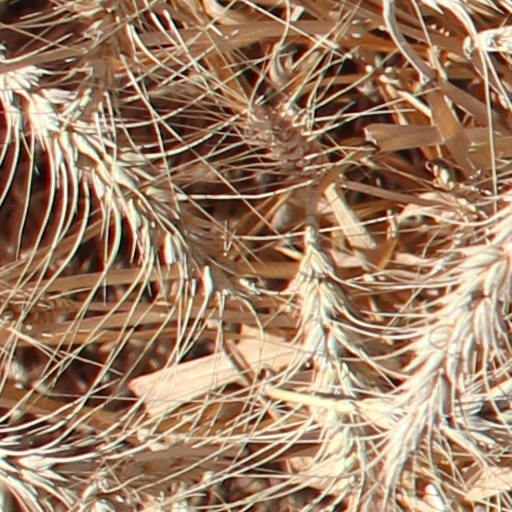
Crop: wheat